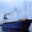
Label: ship